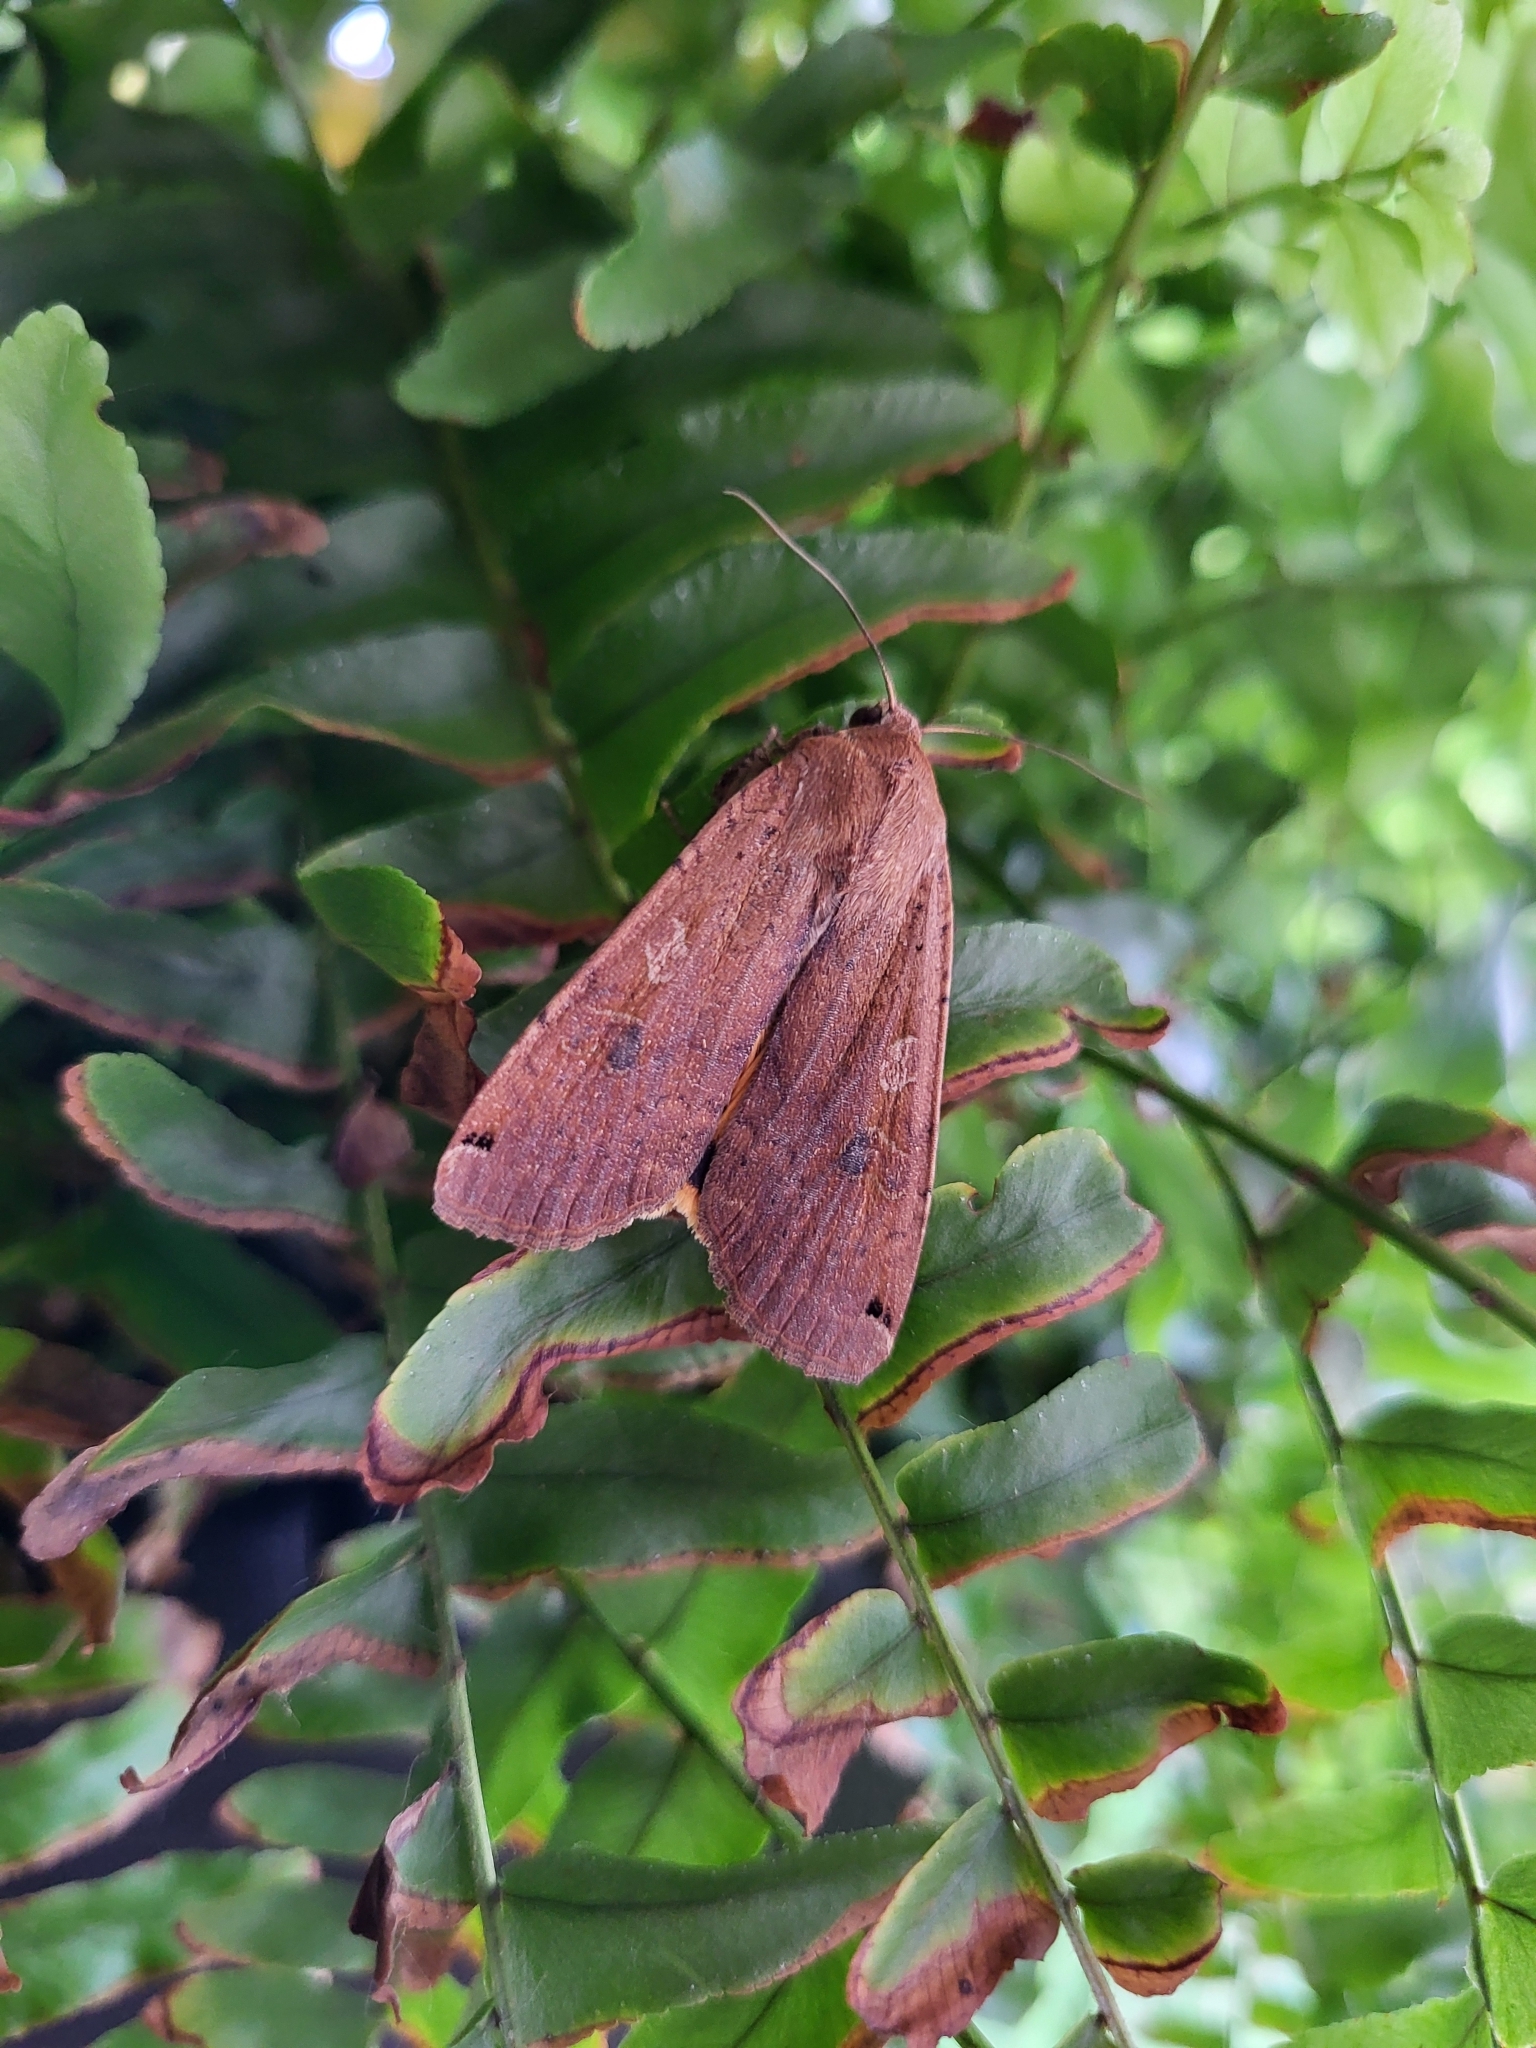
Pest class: cutworms